Describe the emotion expressed in this image:  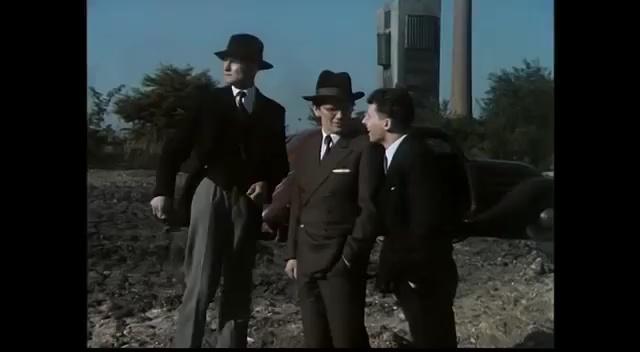
This person displays Suffering, valence and arousal with low intensity.